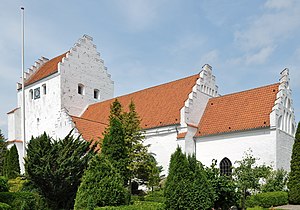
Tranebjerg
Tranebjerg Kirke (Samsø Kommune, Danmark).
Tranebjerg er Samsøs kommunesæde og største by med sine 814 indbyggere. Byen ligger centralt på Sydsamsø med ca. 4 kilometer til Sælvig, 5 til Ballen og 7 til Kolby Kås. Tranebjerg ligger i Samsø Kommune og hører til Region Midtjylland.